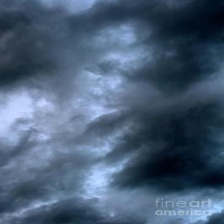
Cloud type: Stratocumulus